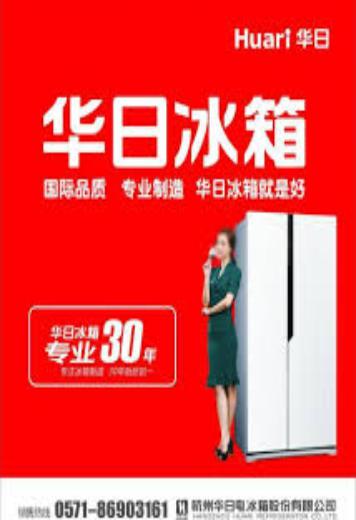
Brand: huari appliance
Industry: Electronic